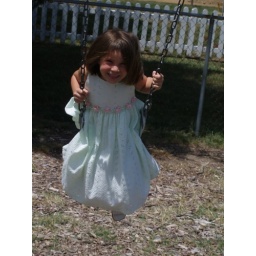
The girls I teach in Childrens Church were so cute I had to take some pictures of them